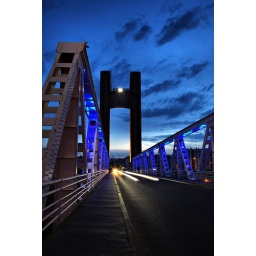
The Recouvrance Bridge across the river Penfeld in Brest, France is the biggest movable bridge in Europe.